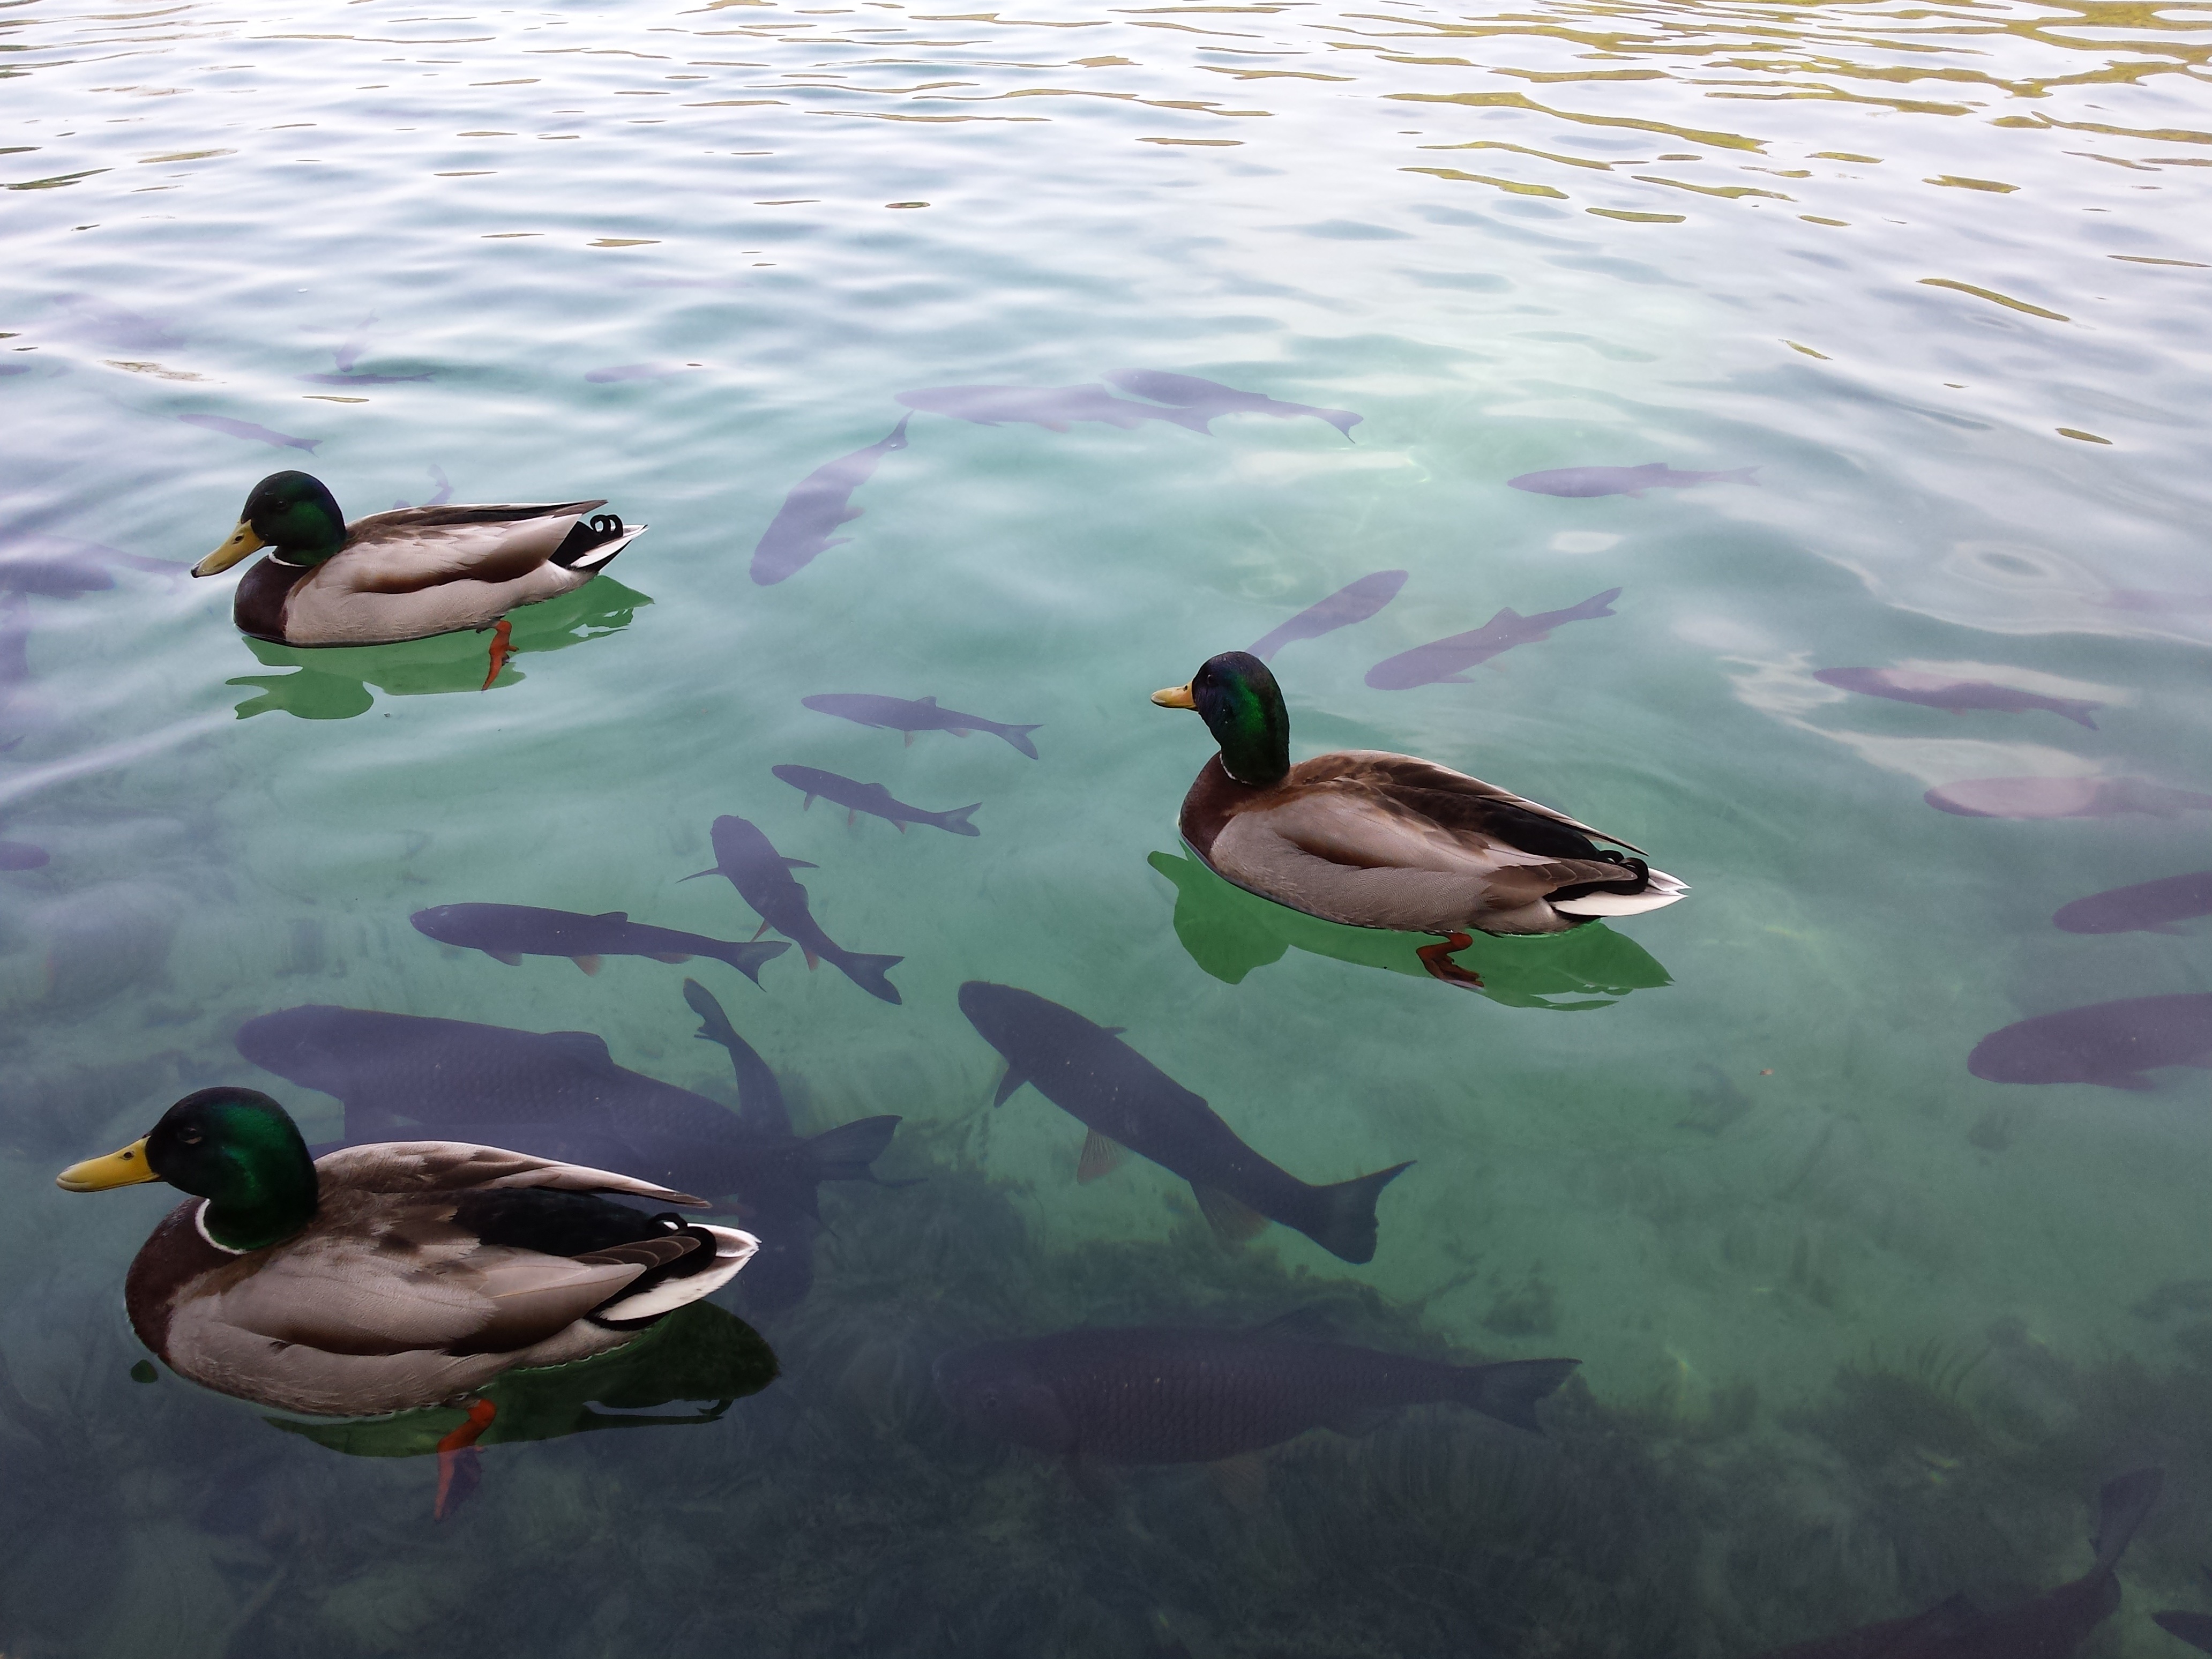
water, bird, lake, fauna, croatia, duck, vertebrate, waterfowl, water bird, mallard, ducks geese and swans, seaduck, plitvice lake